Trullion: Alastor 2262

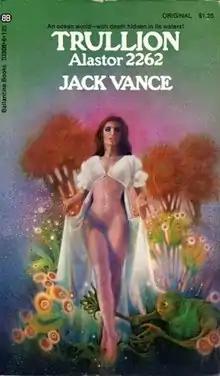
First edition

Trullion: Alastor 2262 (1973) is a science fiction novel by American writer Jack Vance, first published by Ballantine Books. It is one of three books set in the Alastor Cluster, "a whorl of thirty thousand live stars in an irregular volume twenty to thirty light-years in diameter." Three thousand star systems are inhabited by five trillion humans, who are governed by the mostly hands-off Connatic. Occasionally, in the manner of Harun al-Rashid of The Thousand and One Nights, the Connatic travels in disguise among the people.